Question: How many man on the snow?
Tambaya: Maza nawa ne akan dusar ƙanƙarar?
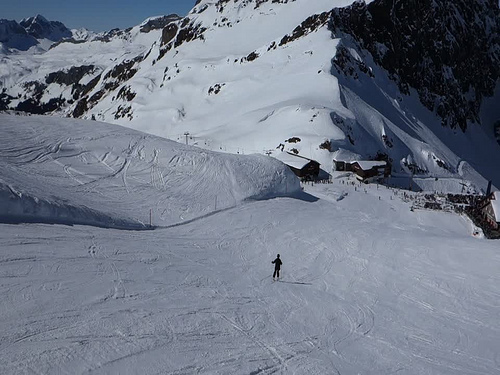
Answer: One.
Amsa: Ɗaya.